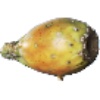
Label: cactus_fruit